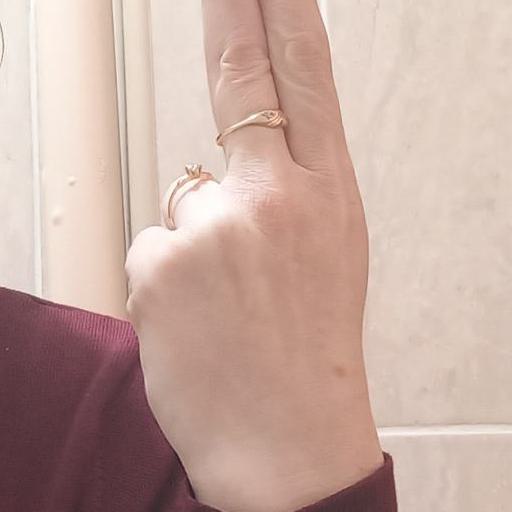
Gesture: two_up_inverted